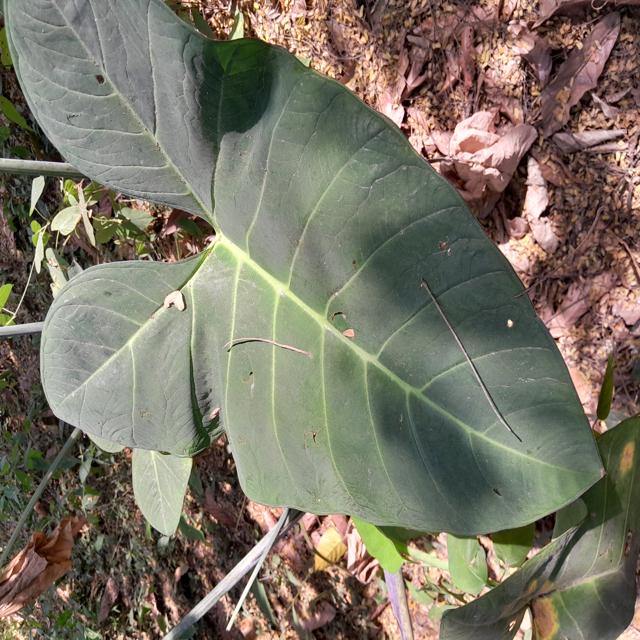
Label: Healthy